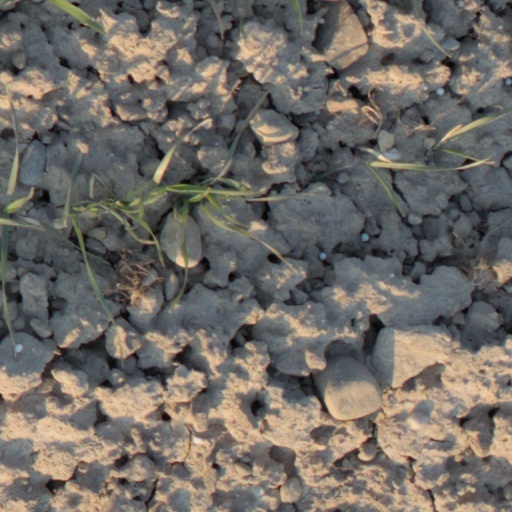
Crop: wheat